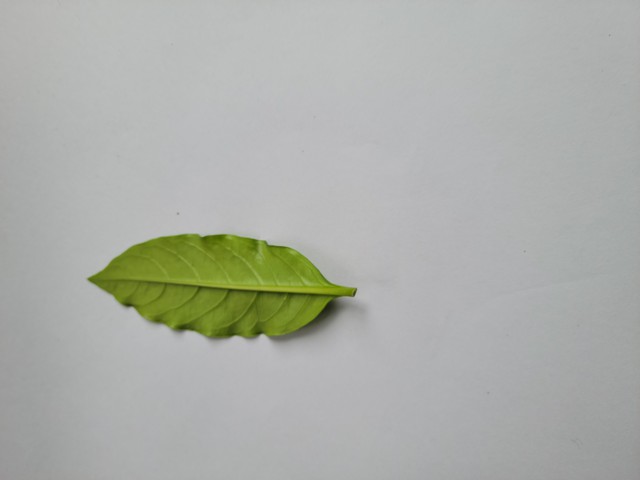
Plant: sarpagandha